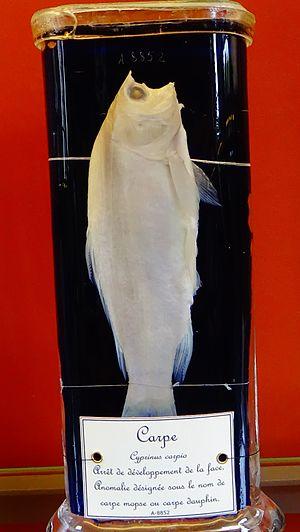
Cyprinus carpio - arrêt du développement de la face - Anomalie désigné - Carpe mopse ou Carpe dauphin - Anatomie comparé Mnhn Paris
Cyprinus est un genre de poissons téléostéens de l'ordre des Cypriniformes et de la famille des Cyprinidae.
La carpe commune est une espèce de poissons téléostéens de la famille des cyprinidés. Le nom de Carpe peut aussi désigner plusieurs formes mutantes, hybrides et d'élevage plus ou moins domestiquées, avec par exemple la carpe cuir, la carpe miroir ou Band-Carp, ou la carpe koï qui est l'une des sous-espèces de poissons les plus anciennement domestiquées. Ces formes mutantes sont plus ovoïdes, au dos bossu et au ventre flasque, et caractérisées par des anomalies d'écaillures.